7 Year Bitch

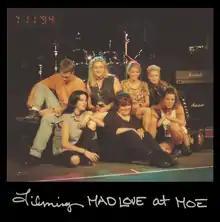
7 Year Bitch during a break in the filming of the movie "Mad Love" at Club Moe in Seattle, with Drew Barrymore and Chris O'Donnell (July 11, 1994)

Their songs "The Scratch" and "Icy Blue" were featured in the movie "Mad Love" with Drew Barrymore and Chris O'Donnell.